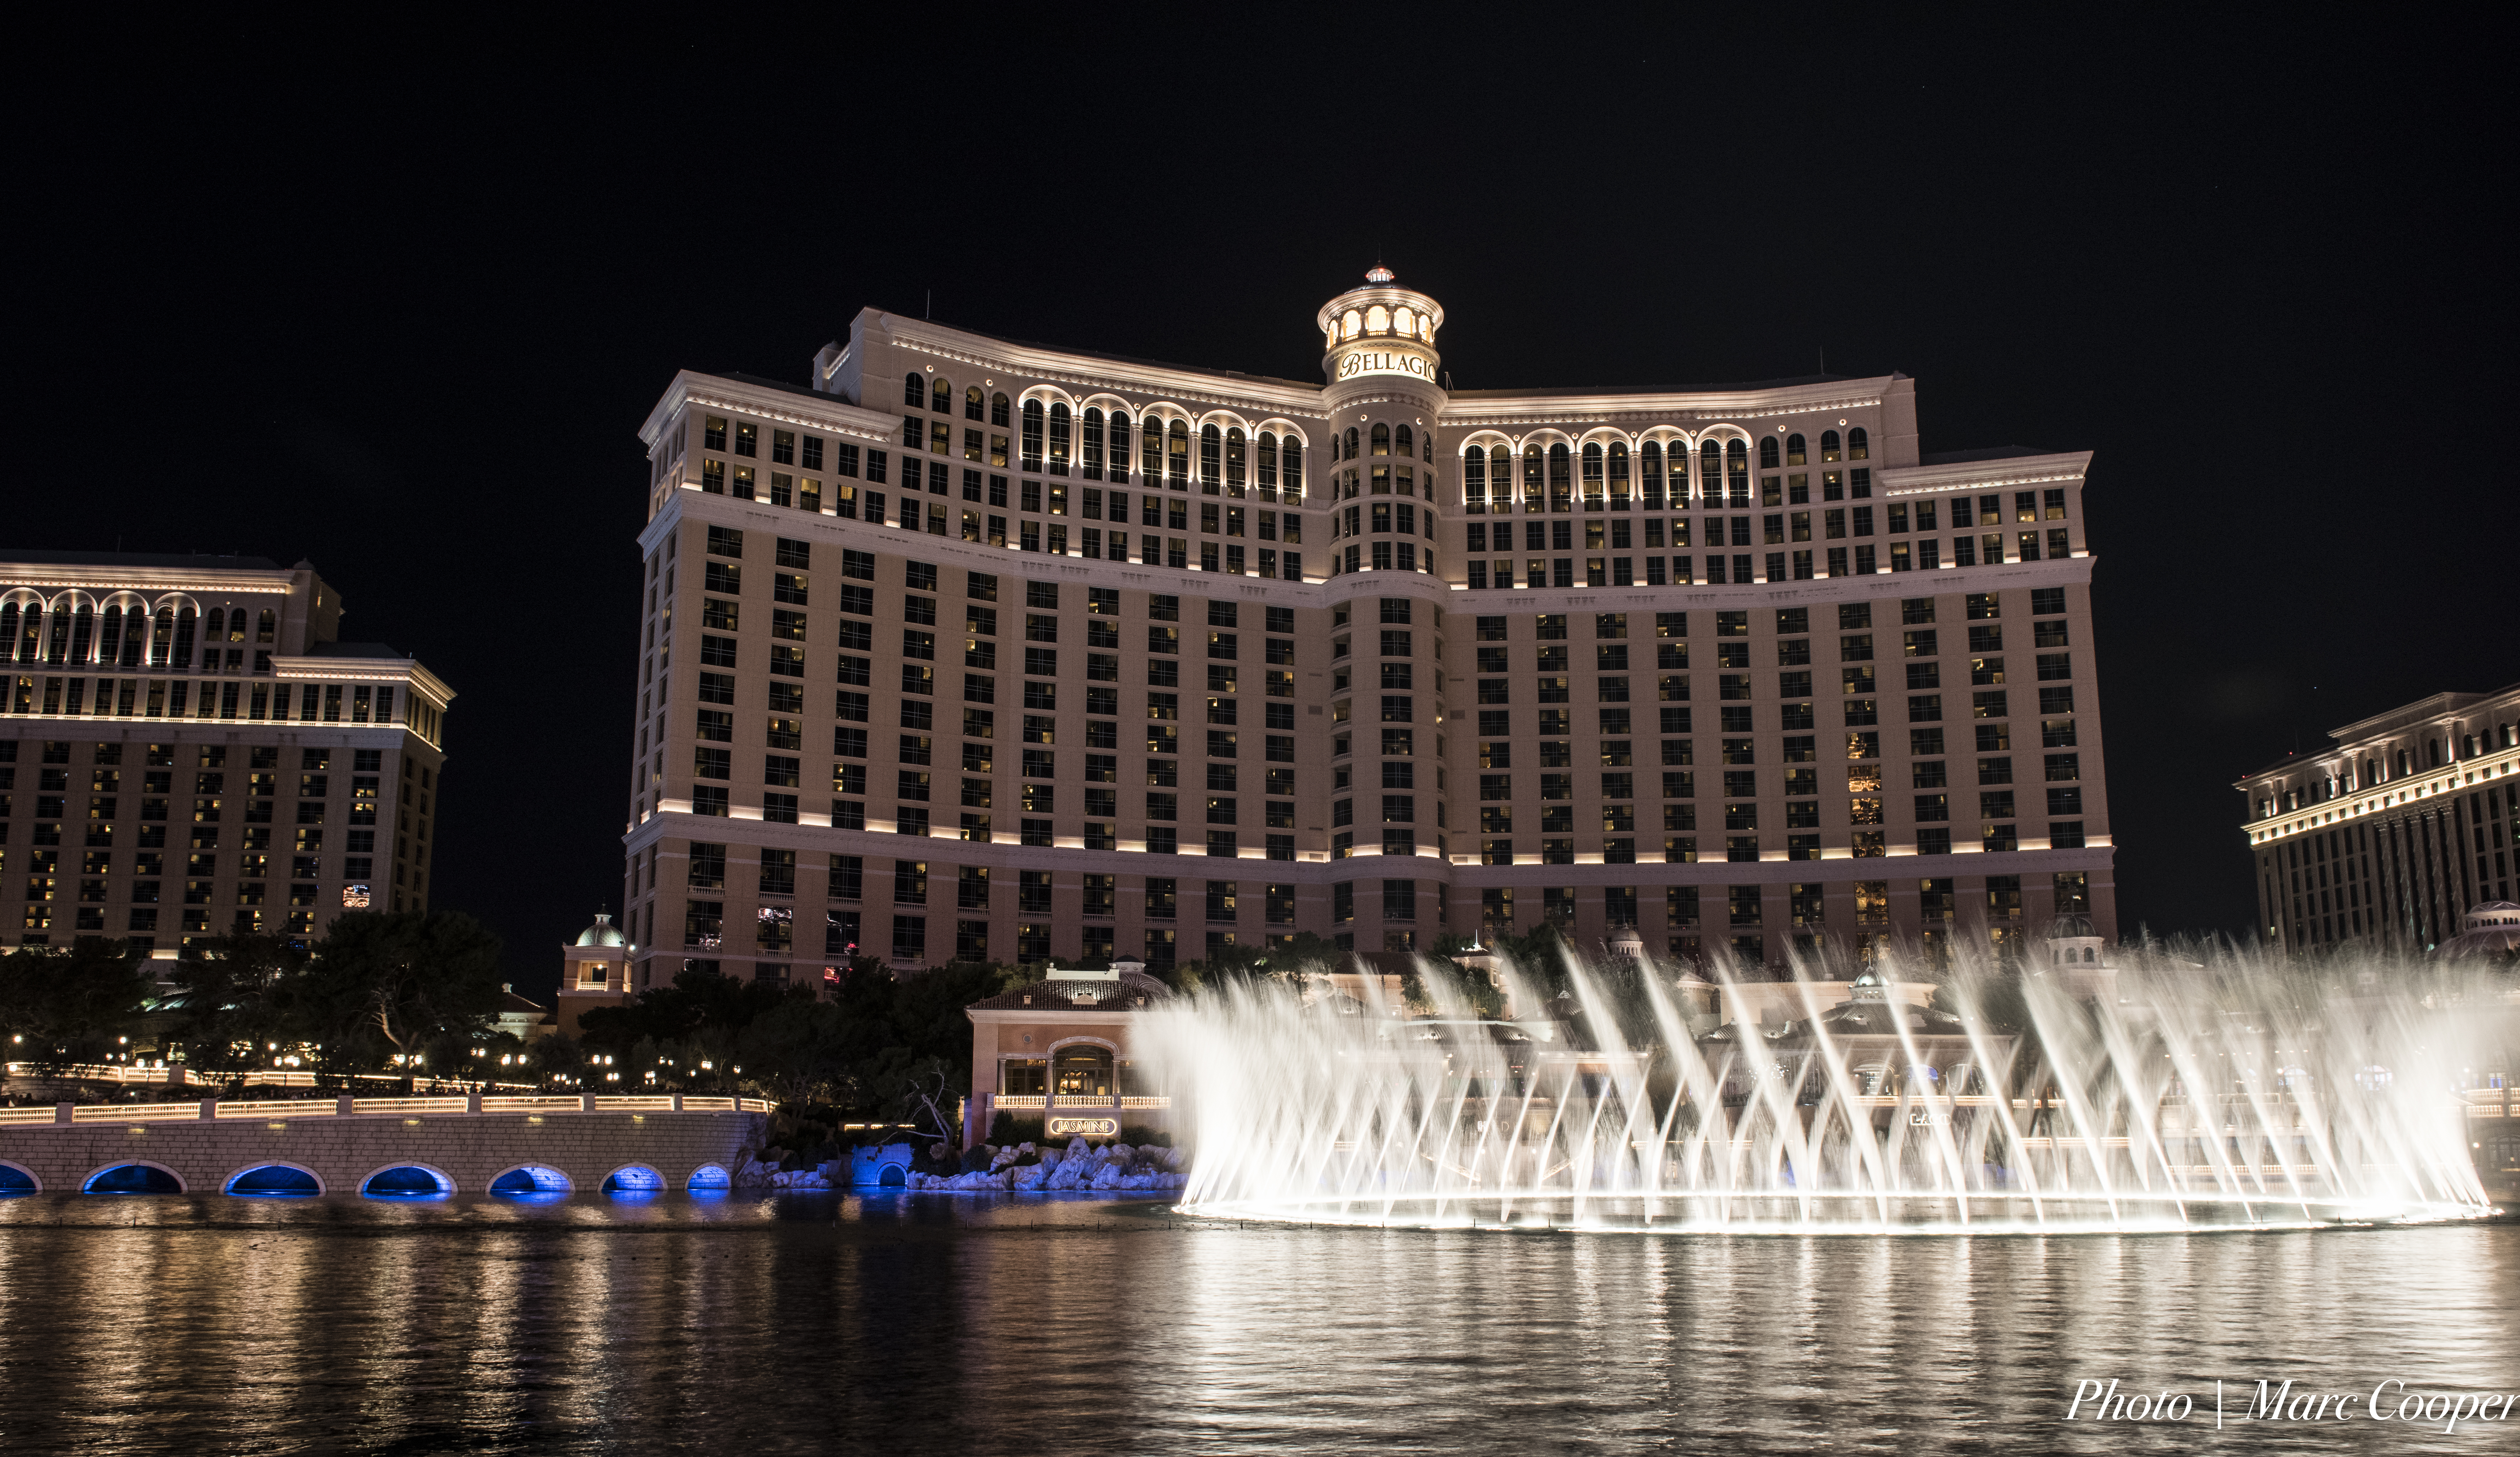
skyline, night, city, skyscraper, cityscape, reflection, landmark, fountain, water feature, metropolis, human settlement